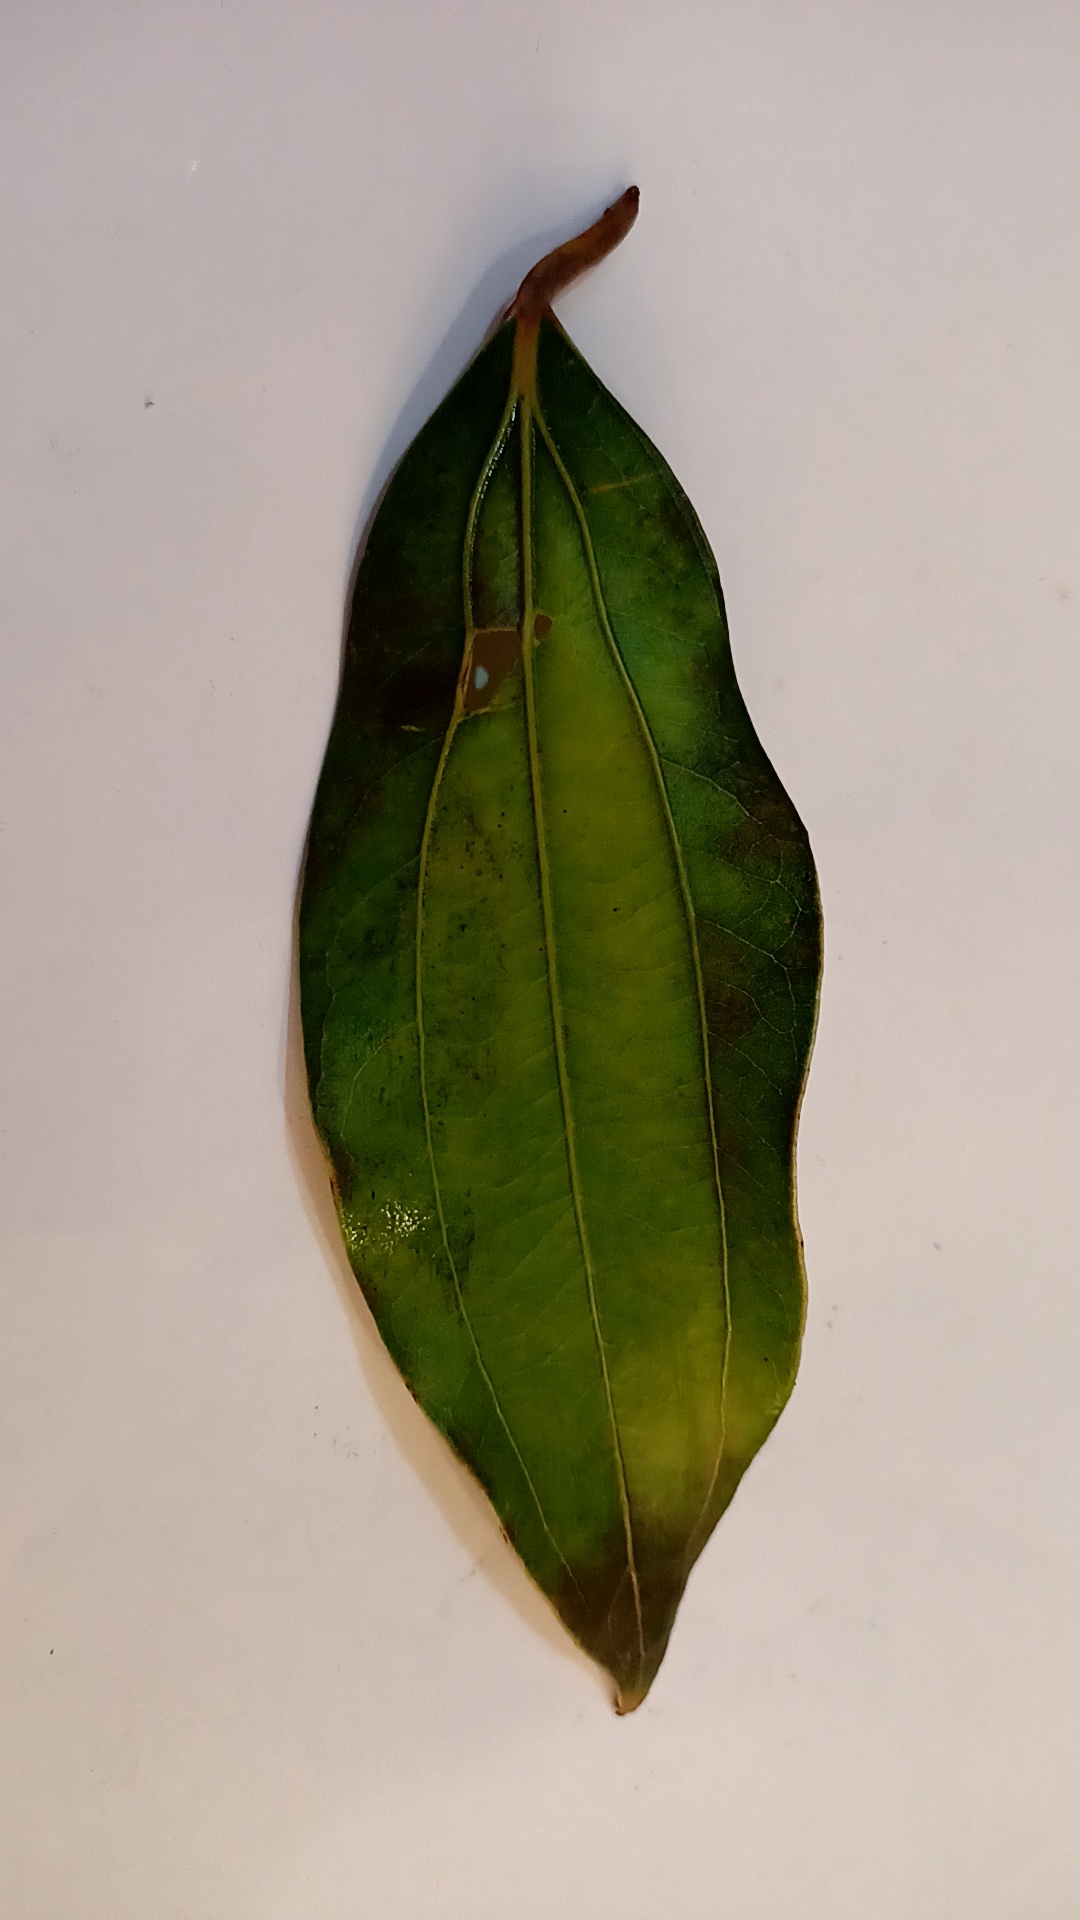
Label: Disease